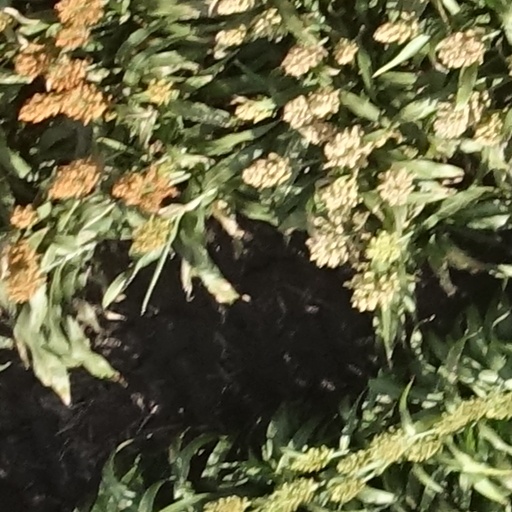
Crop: sorghum